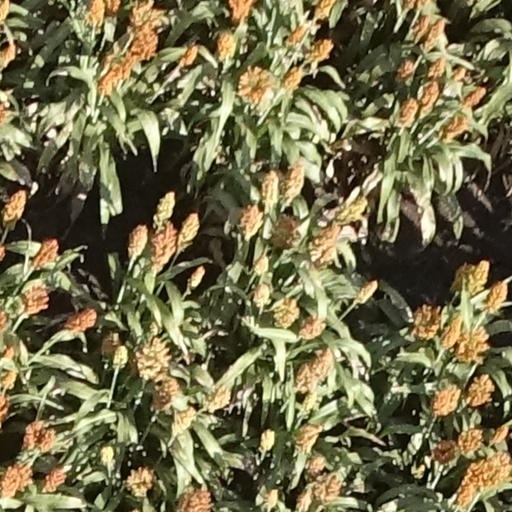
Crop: sorghum